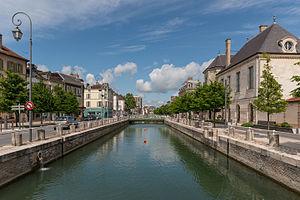
Troyes est une commune française, située dans le département de l'Aube en région Grand Est. La commune est divisée en cinq cantons dont elle est le chef-lieu.